Janet Georges

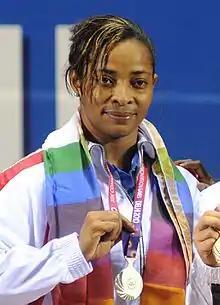
Georges at the 2010 Commonwealth Games

Janet Marie Georges (born Janet Marie Thelermont 5 January 1979) is a weightlifter and policewoman from Seychelles. Competing in the 69 kg division she won two medals at the Commonwealth Games, in 2006 and 2010. In 2024, she was appointed as commissioner of the Seychelles Prison Services.